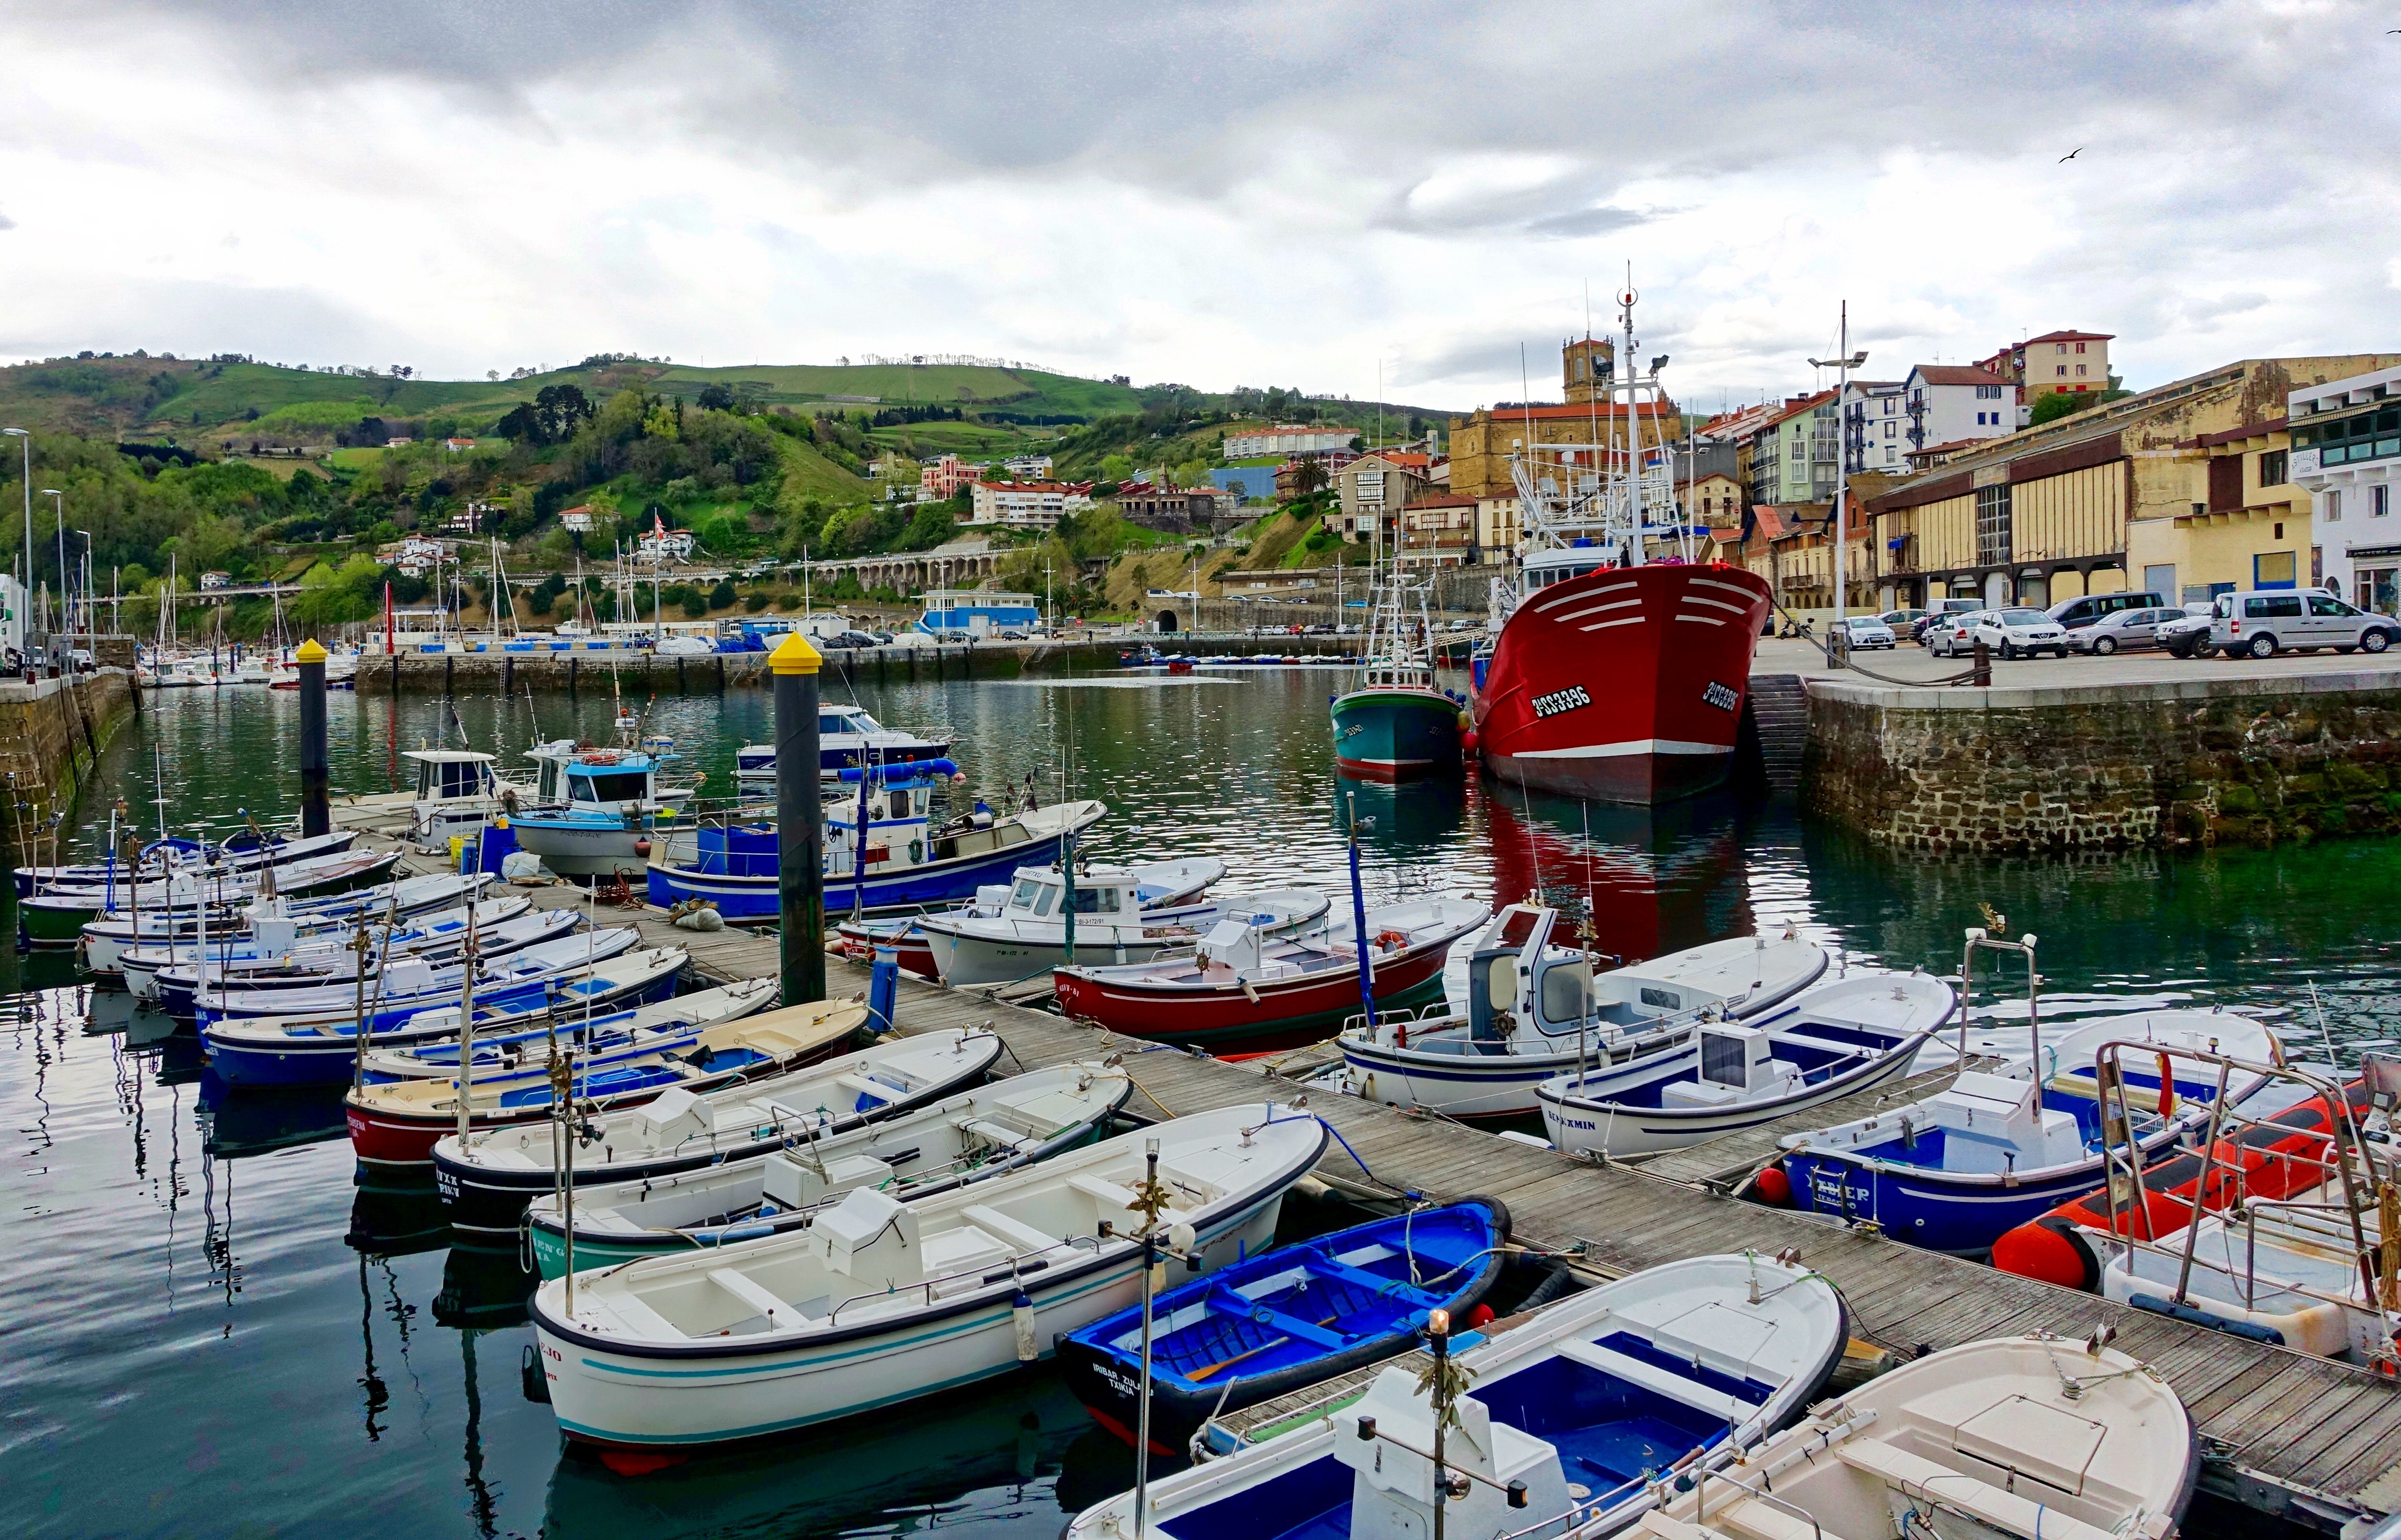
sea, dock, boat, town, coastal, vacation, vehicle, fishing, harbor, harbour, marina, port, waterway, nautical, boating, boats